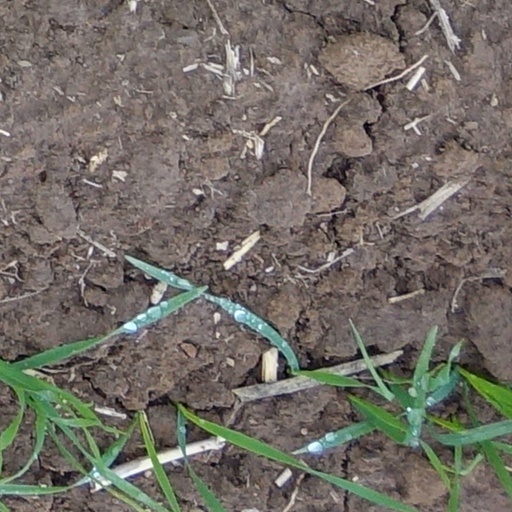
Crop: wheat